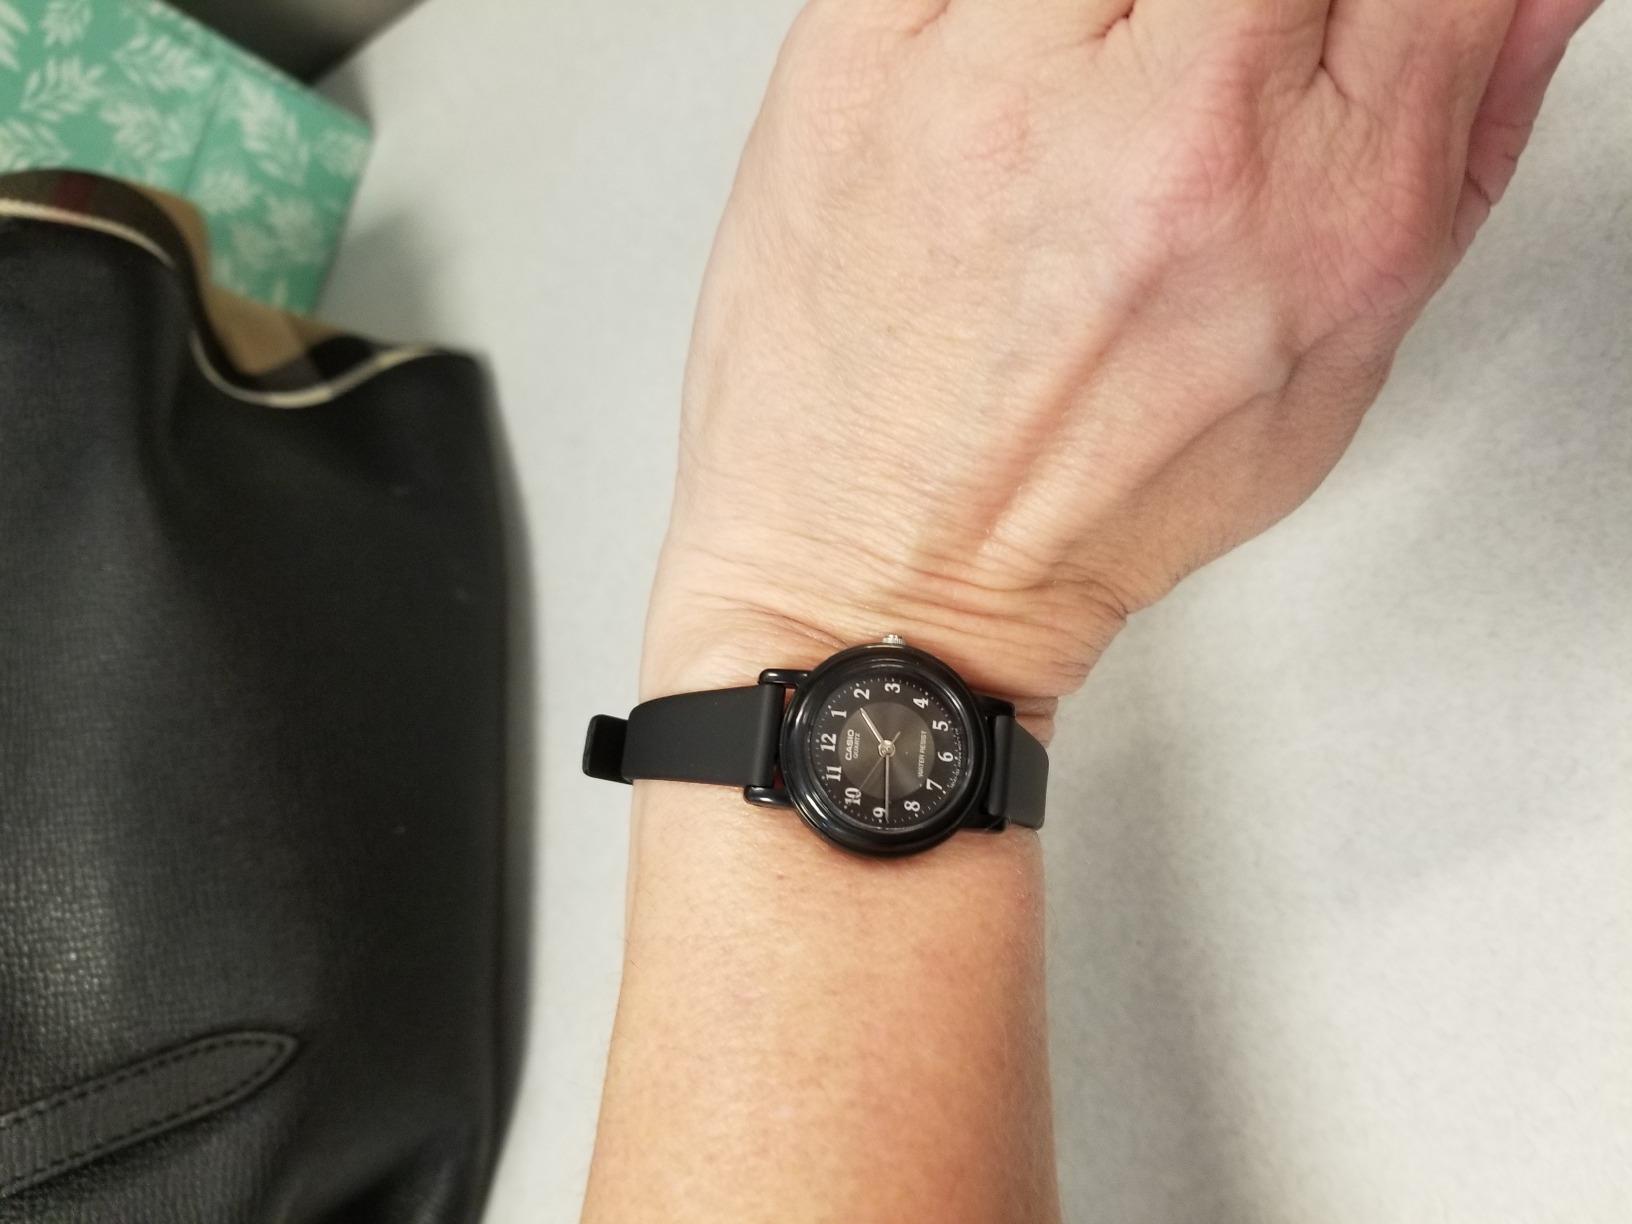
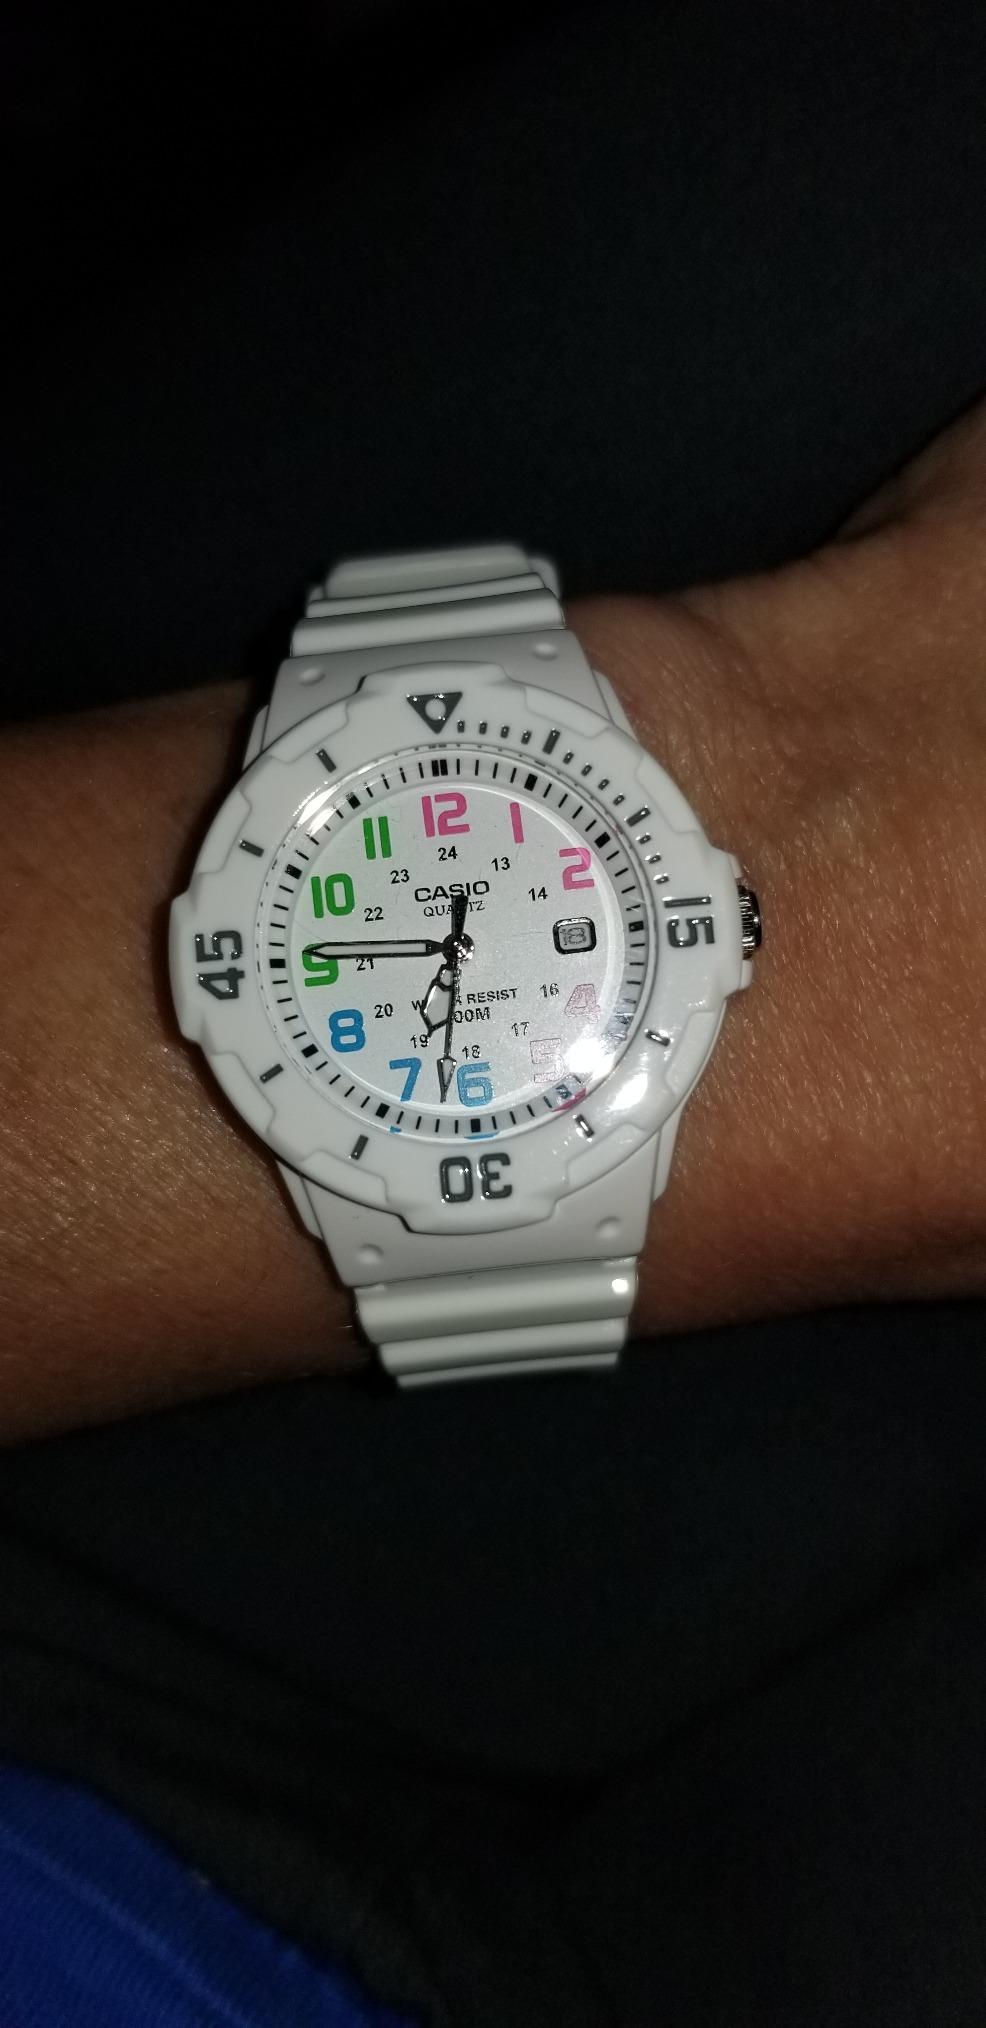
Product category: accessories_watch
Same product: no